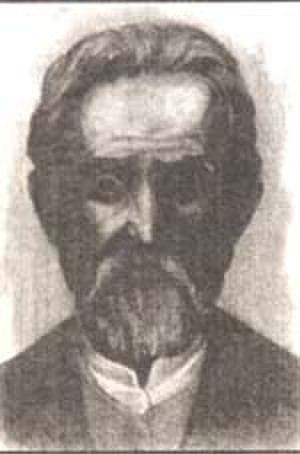
Yordan Hadji Konstantinov, dit Djinot, est un professeur bulgare, philanthrope, dramaturge et écrivain, considéré comme une figure importante de la renaissance nationale bulgare du XIXᵉ siècle. Yordan Hadji Konstantinov dédia toute sa vie à l'éducation publique séculaire en promouvant activement l'usage de la langue bulgare et les pratiques pédagogiques modernes. Il est le plus souvent considéré comme Bulgare car la nation macédonienne n'a été reconnue qu'après sa mort et parce qu'il a défendu les idées bulgares. En Macédoine du Nord, il est toutefois reconnu comme Macédonien, car natif d'une ville aujourd'hui nord-macédonienne, il écrivait dans un dialecte macédonien.